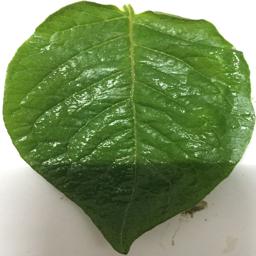
Label: Potato___Healthy